Myra Page

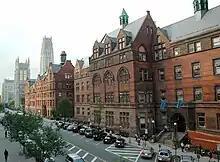
Teacher's College buildings on 120th Street, NYC, where Page attended classes

Later in 1918, she taught school in Richmond, Virginia. In 1919, she started graduate studies at Columbia University. She studied anthropology under Franz Boas, Melvin Herskovitz, and Franklin Giddings (the last Marxian but not a communist). Both Boas and Herskovitz "challenged the prevailing theories about racial hierarchies." She also took a class under John Dewey at Columbia's Teacher's College and attended courses given by theologians Harry Emerson Fosdick and Henry F. Ward at Union Theological Seminary. In 1920, she obtained a masters with a thesis that analyzed the effect of New York newspaper coverage on the Spanish–American War. She also studied writing under Helen Hunter in the English department.